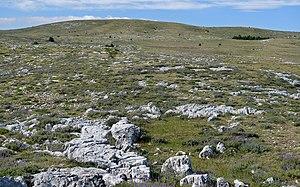
Vue du plateau karstique, en été. Au fond le sommet de Calern (1458 m).
Le plateau de Calern est un plateau calcaire au paysage karstique situé en France sur les communes de Caussols et de Cipières, dans le département des Alpes-Maritimes en région Provence-Alpes-Côte d'Azur. Il a été intégré au Parc naturel régional des Préalpes d'Azur.